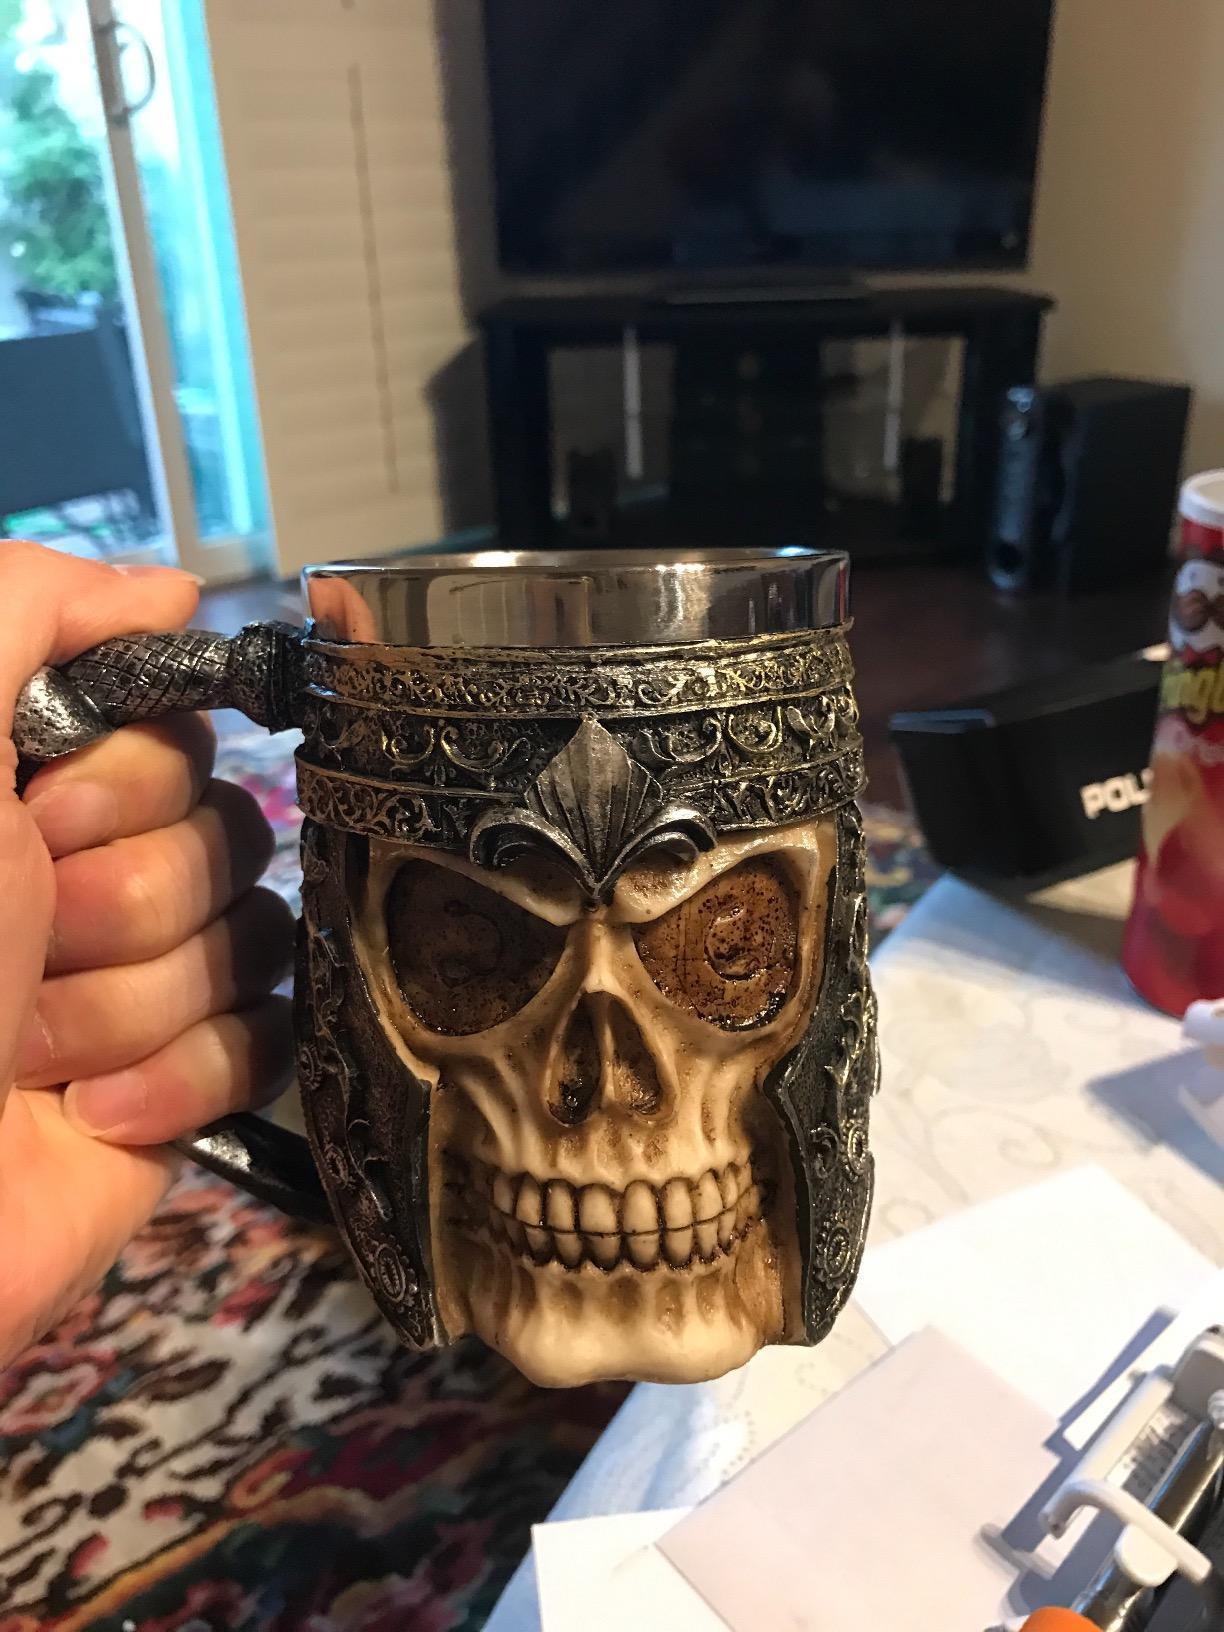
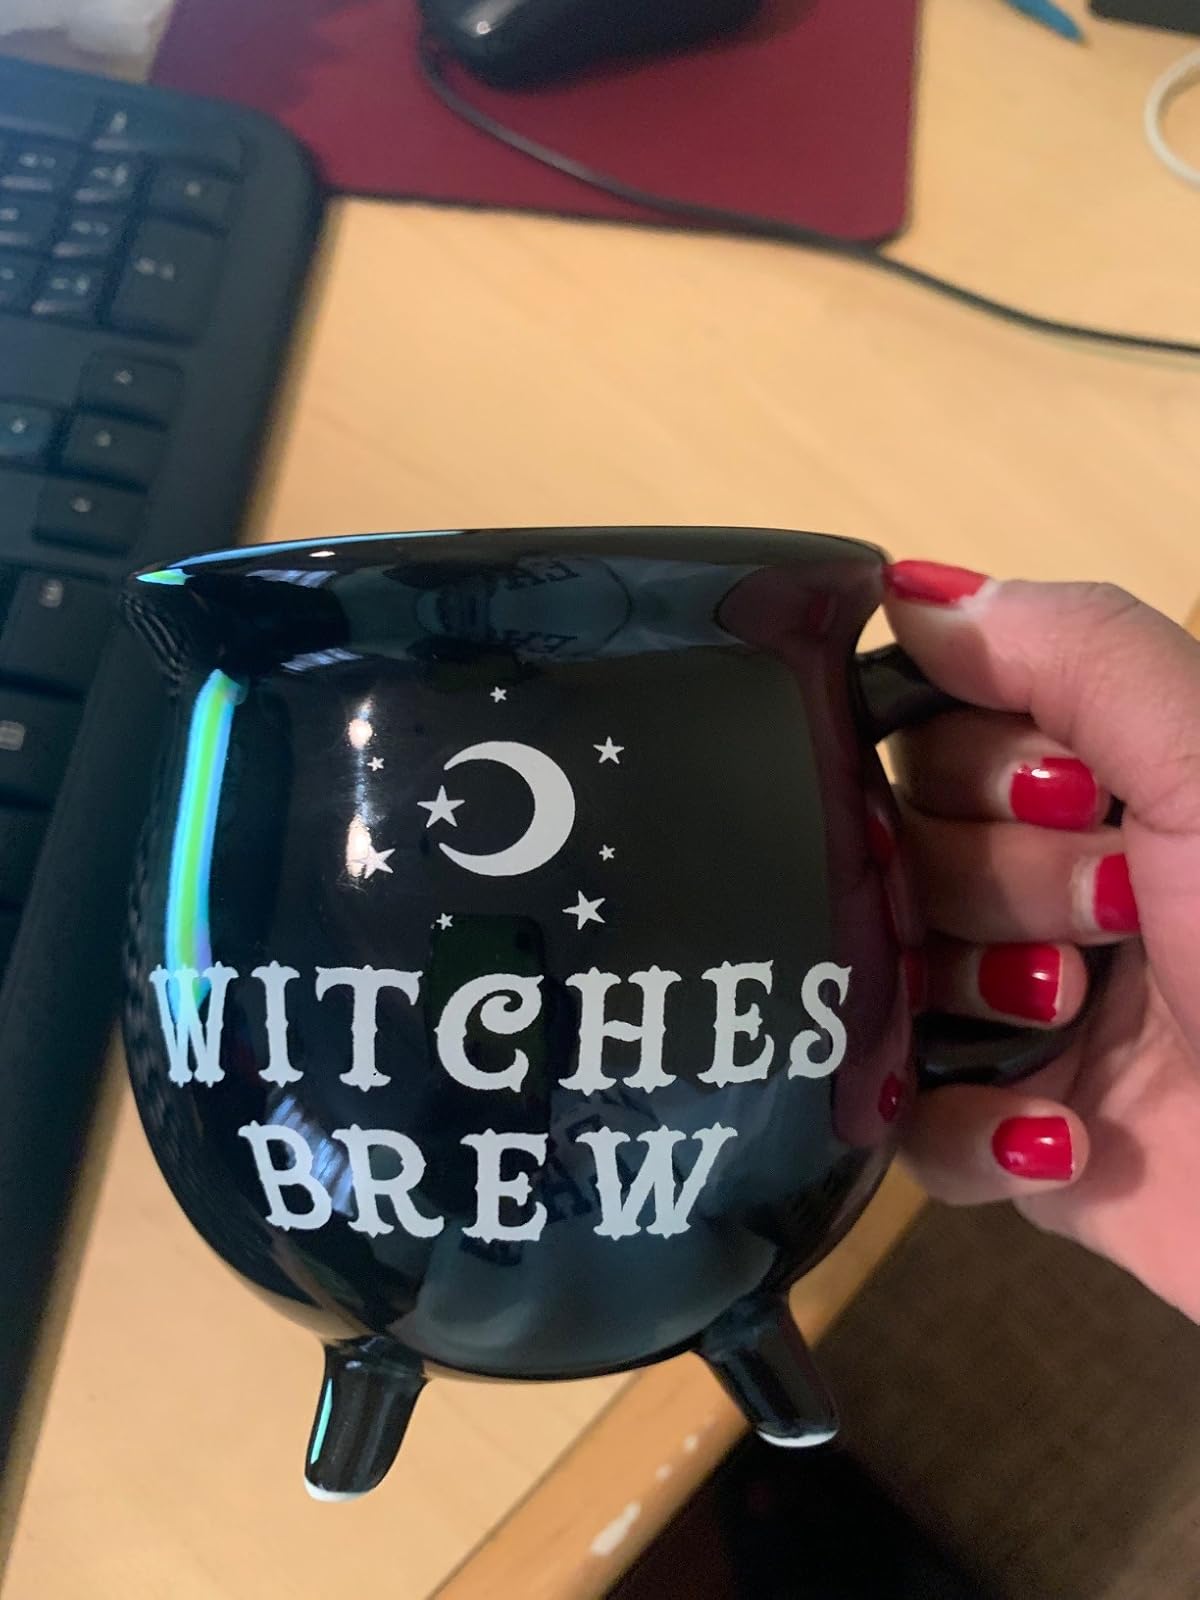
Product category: items_mug
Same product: no